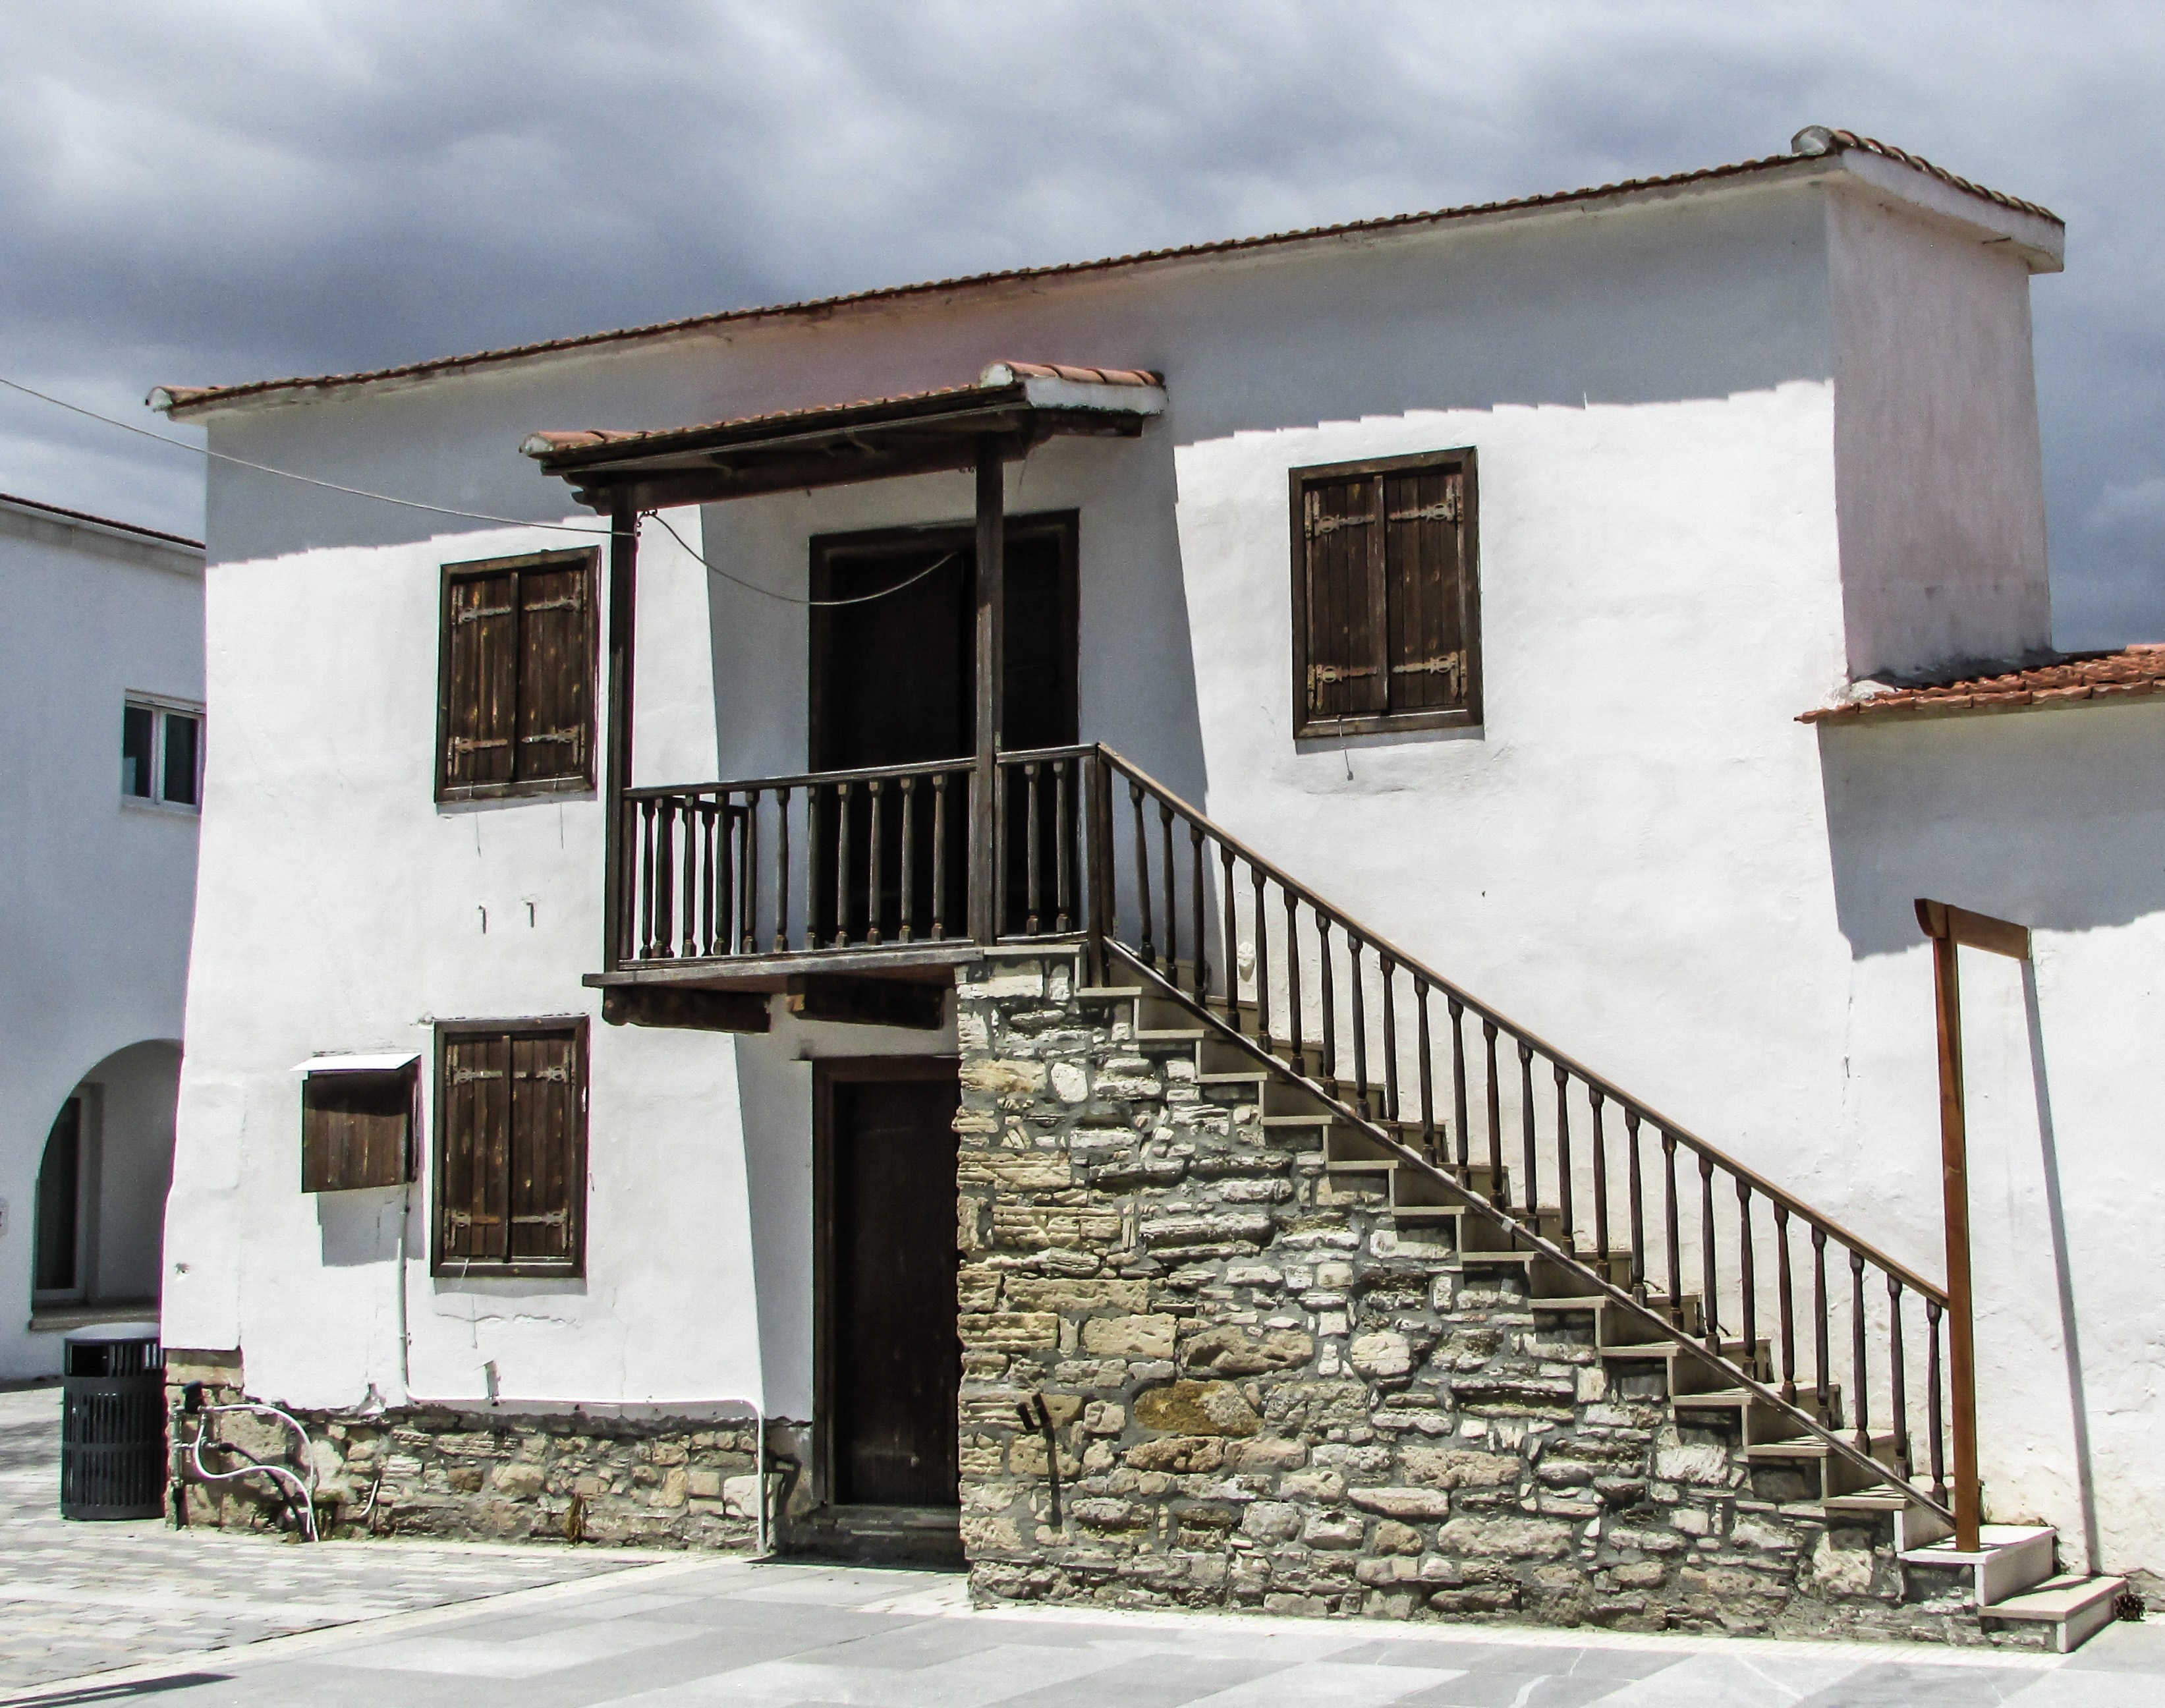
architecture, wood, villa, house, building, home, village, cottage, facade, property, professional, old house, farmhouse, estate, traditional, cyprus, kiti